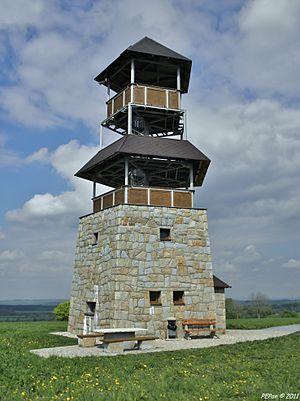
Vojtěchov est une commune du district de Chrudim, dans la région de Pardubice, en République tchèque. Sa population s'élevait à 422 habitants en 2017.